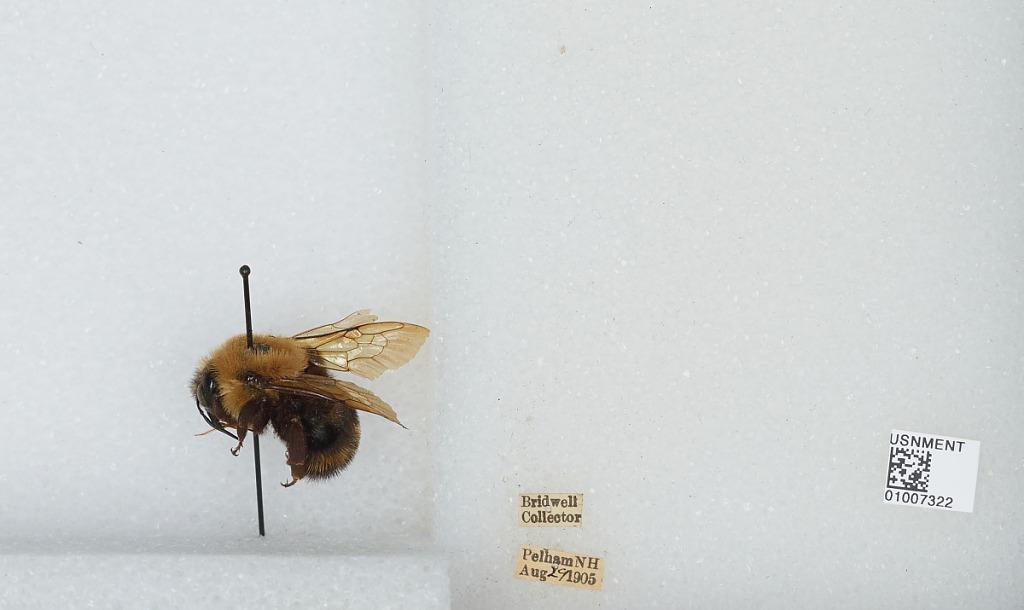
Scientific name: Bombus (Fervidobombus) fervidus fervidus (Fabricius)
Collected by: J. Bridwell
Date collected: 1905-8-29
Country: United States
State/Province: New Hampshire
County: Hillsborough
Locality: Pelham
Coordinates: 42.7344, -71.3244